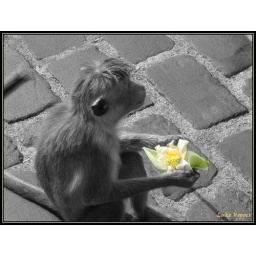
A small monkey (with a crew cut), about to eat a flower in a temple. Southern, Sri Lanka